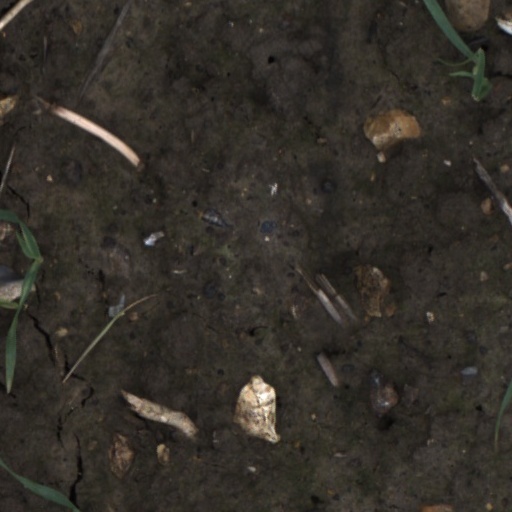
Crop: wheat